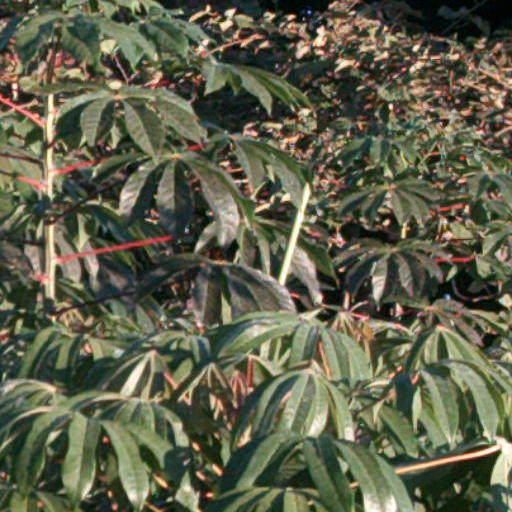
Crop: cassava